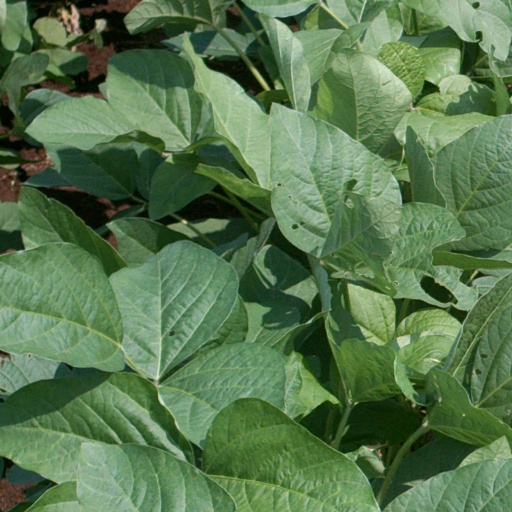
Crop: soybean